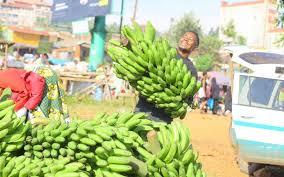
Katika eneo hili, kuna mandizi yaliyoko huku, mtu mmoja anainua ndizi moja, huku kando kuna gari lililo simama, milango wa mbele na nyuma ukiwa umefunguliwa.